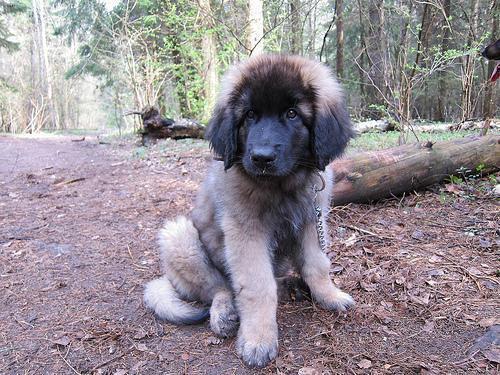
leonberger